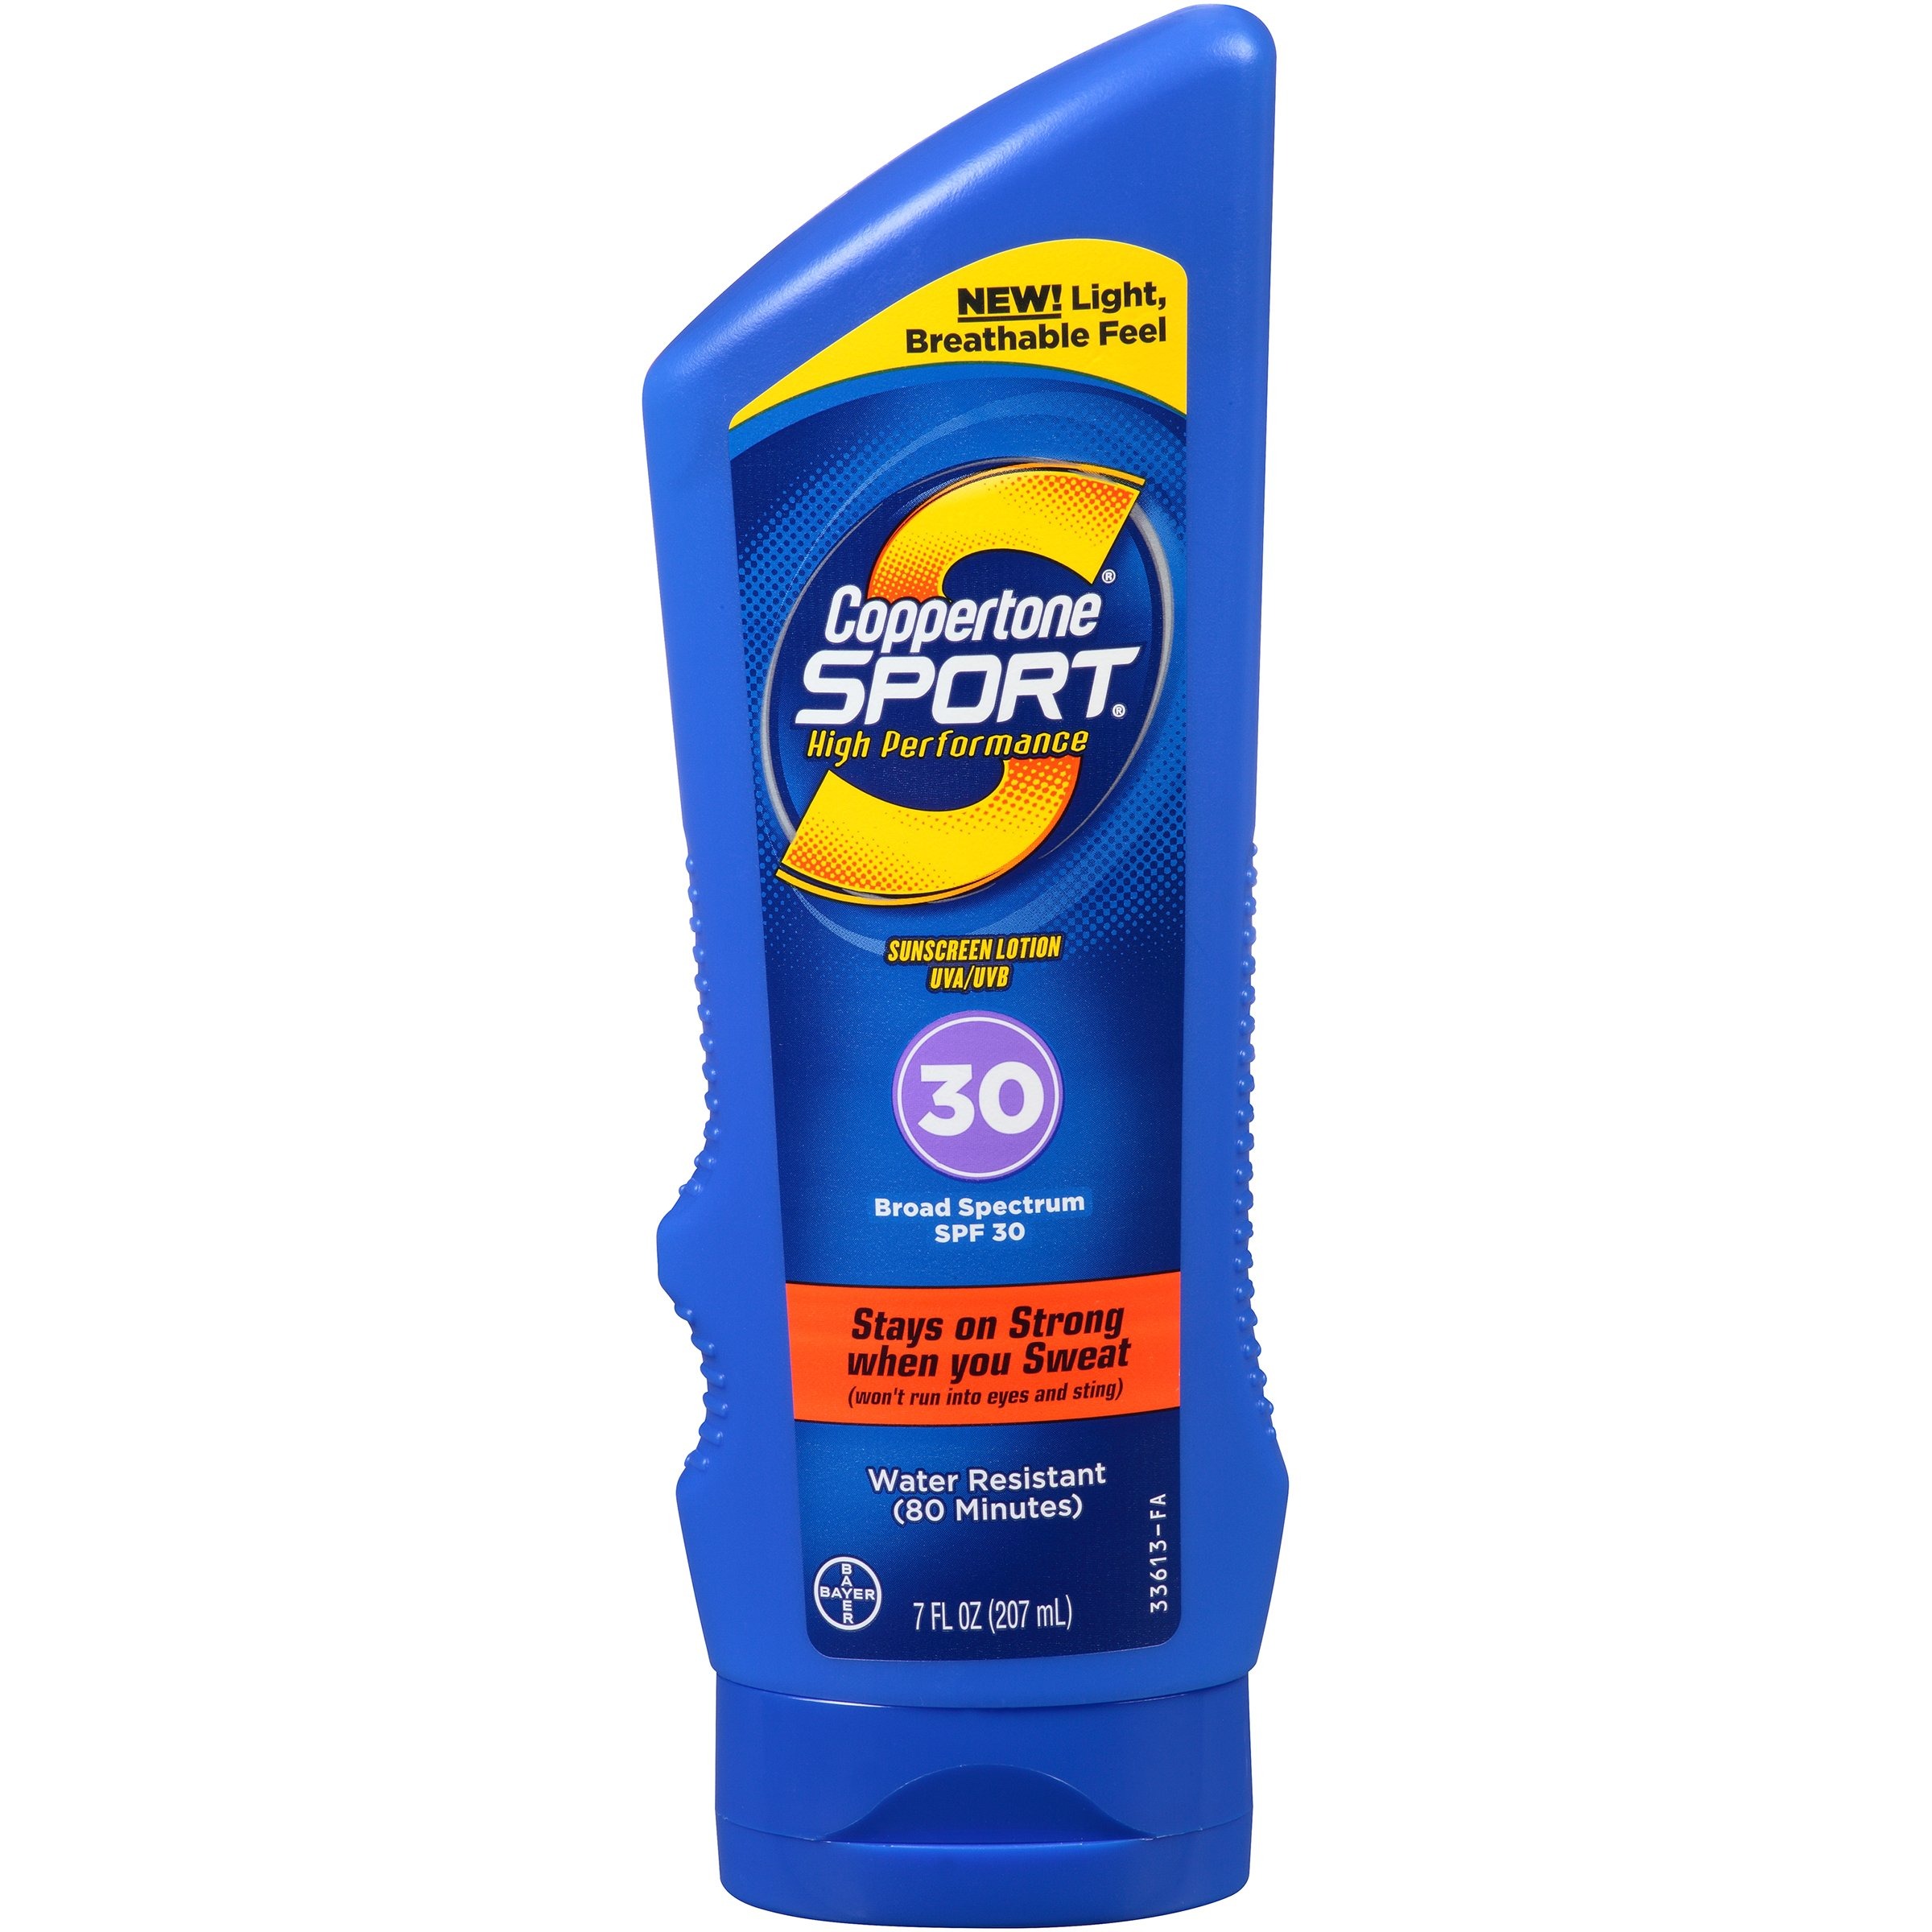
Item Name: Coppertone Sport Sunscreen SPF 30 Lotion, 7 Fl Oz
Bullet Point 1: Designed to stay on strong when you sweat, This high-performance sunscreen protects you from the sun with A durable and water-resistant formula (80 minutes) that leaves a light, breathable feeling on your skin. Use and reapply as directed.
Bullet Point 2: Delivering broad spectrum UVA/UVB protection, This sunscreen is water resistant (80 minutes) and won't run into your eyes and sting. Protects your skin from up to 97% of the sun's most damaging UV rays.
Bullet Point 3: Contains moisturizers and vitamin E to refuel your skin's antioxidant defense.
Bullet Point 4: Depend on this tough sunscreen for outdoor activities where every moment counts, whether it's at the big game, the jobsite, running or cycling.
Bullet Point 5: This pack includes one 7-fluid-ounce SPF 30 sunscreen Lotion bottle.
Value: 7.0
Unit: Fl Oz

Price: 11.495